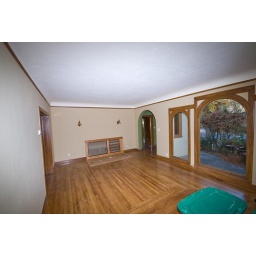
screen door against wall, got installed today